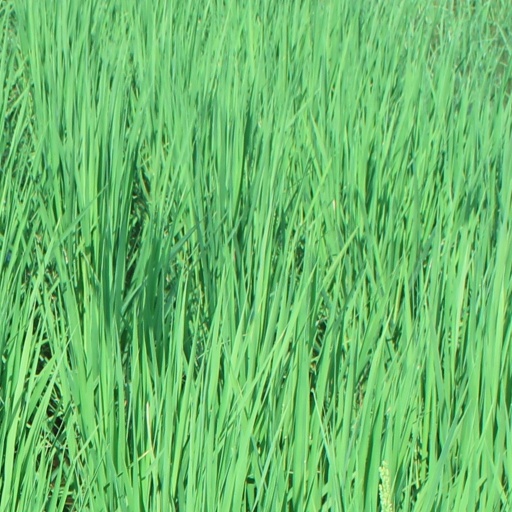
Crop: rice